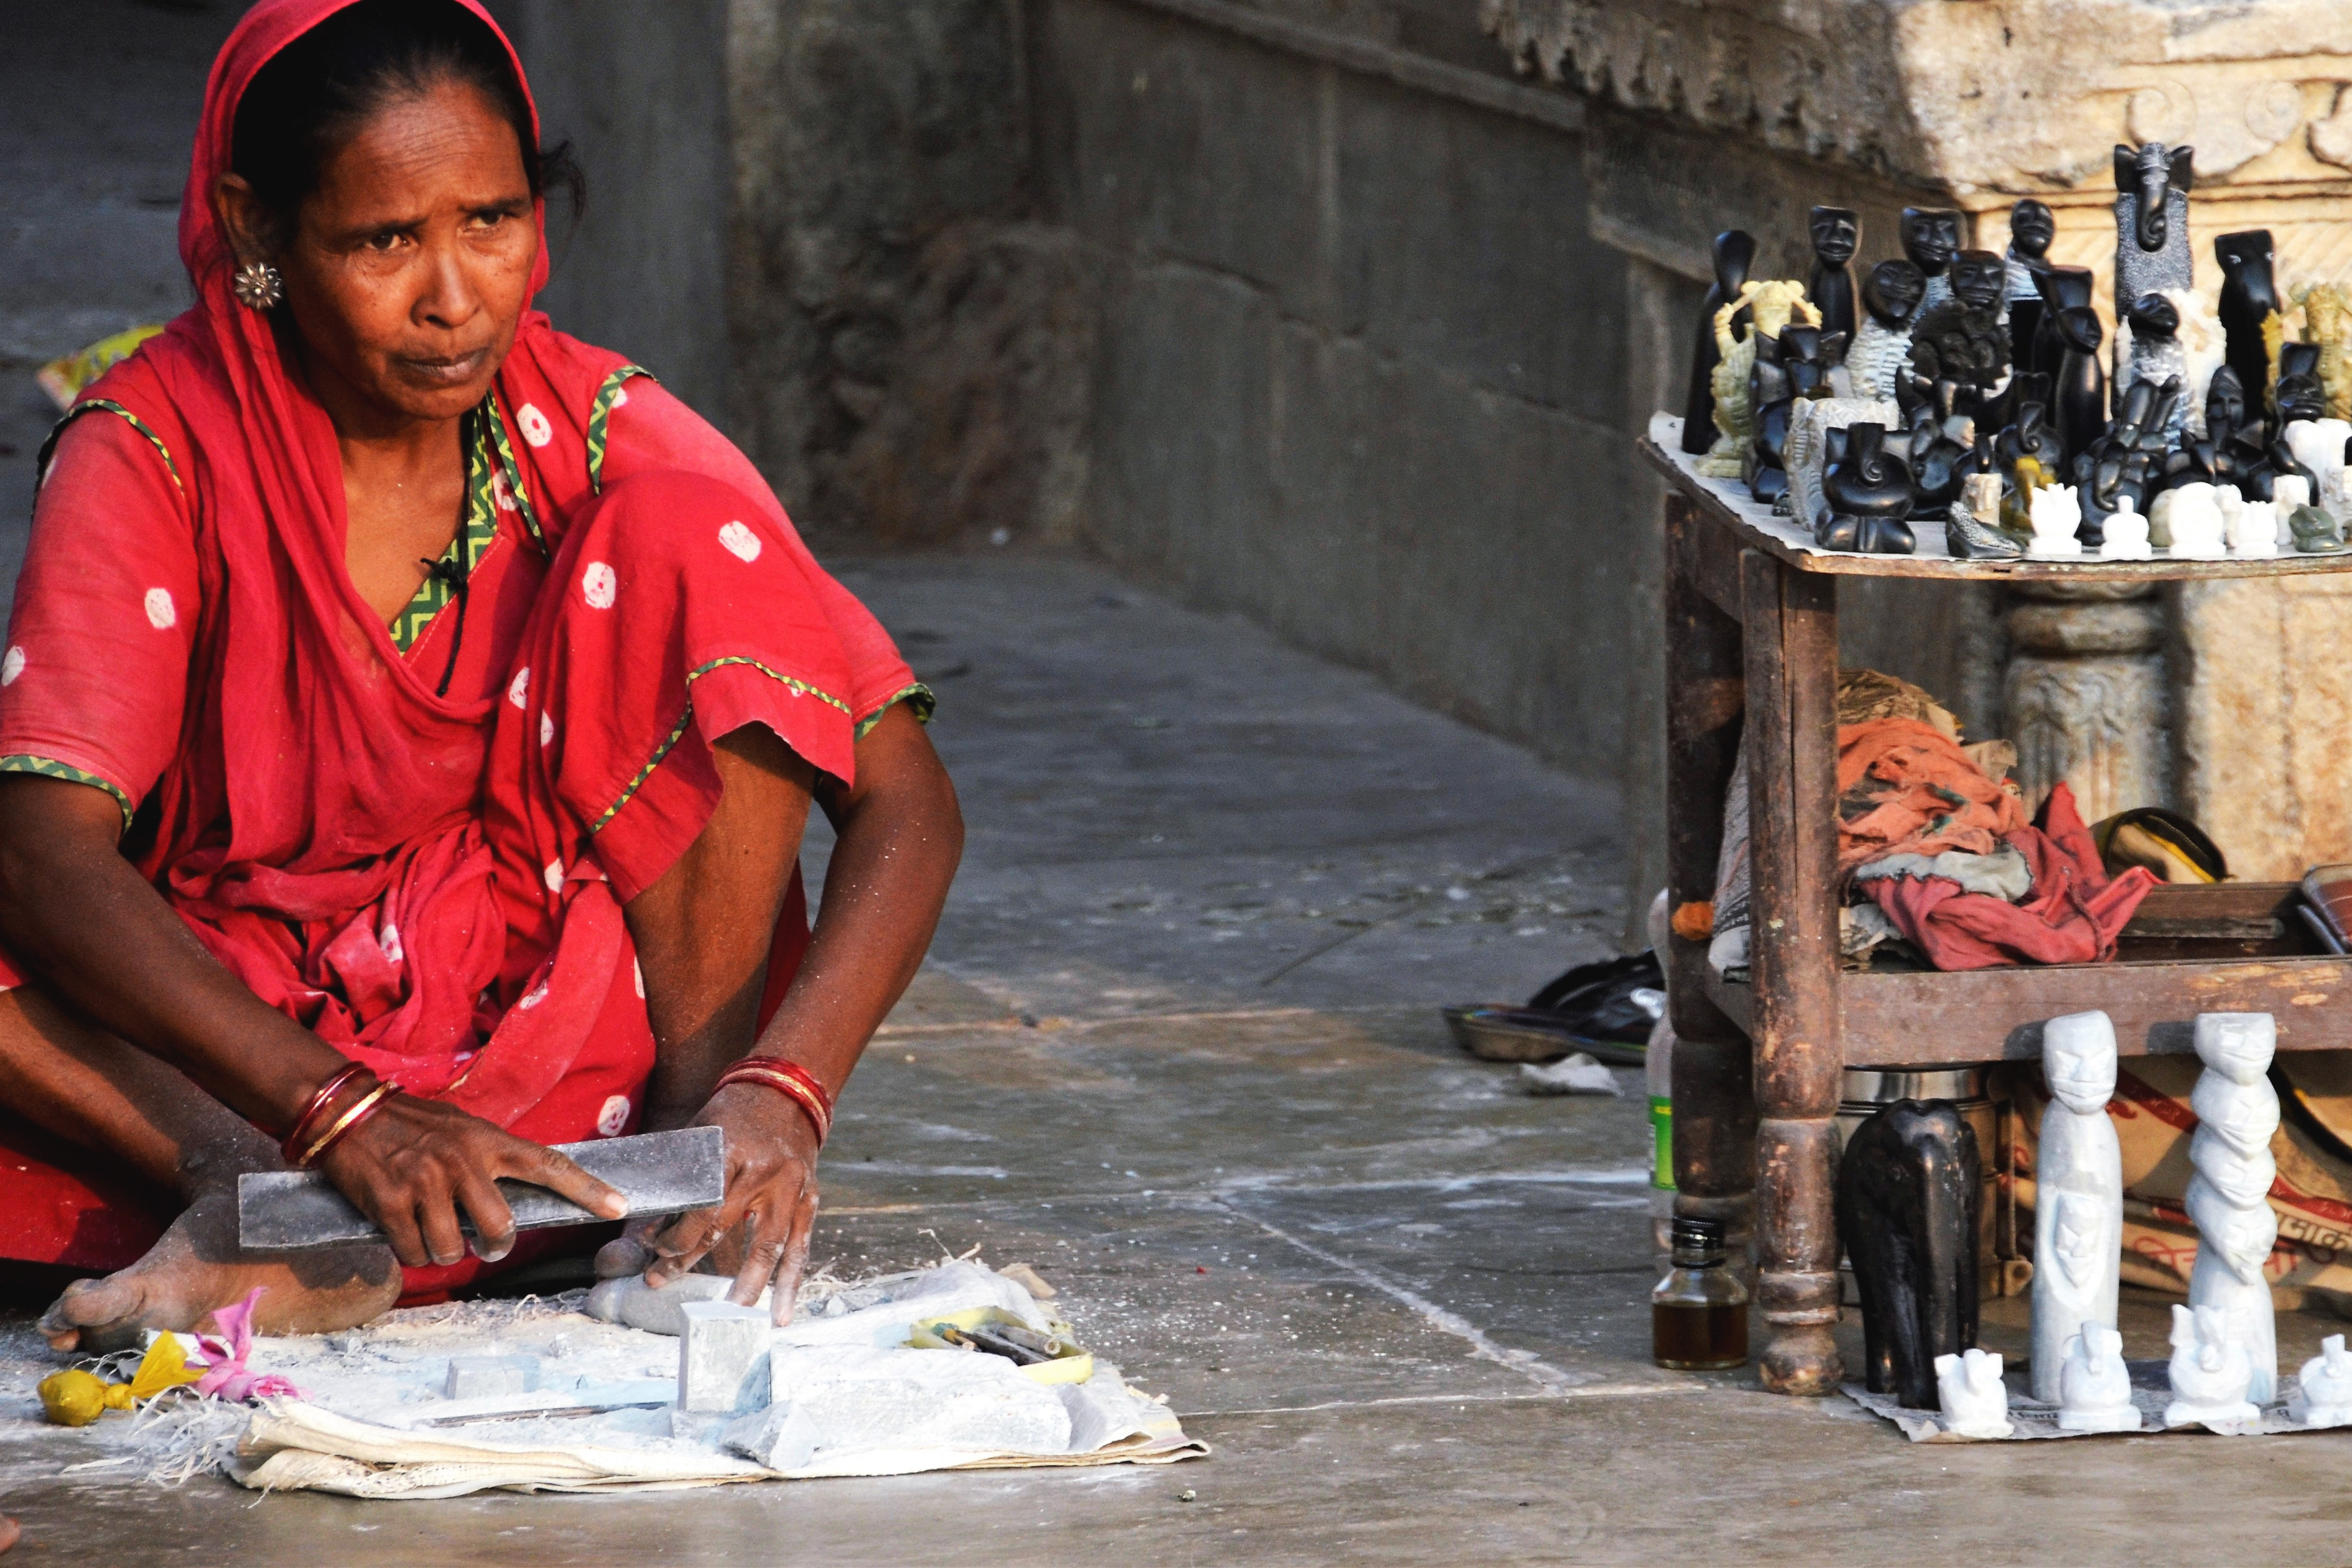
selling, temple, adaptation, hawker, street food